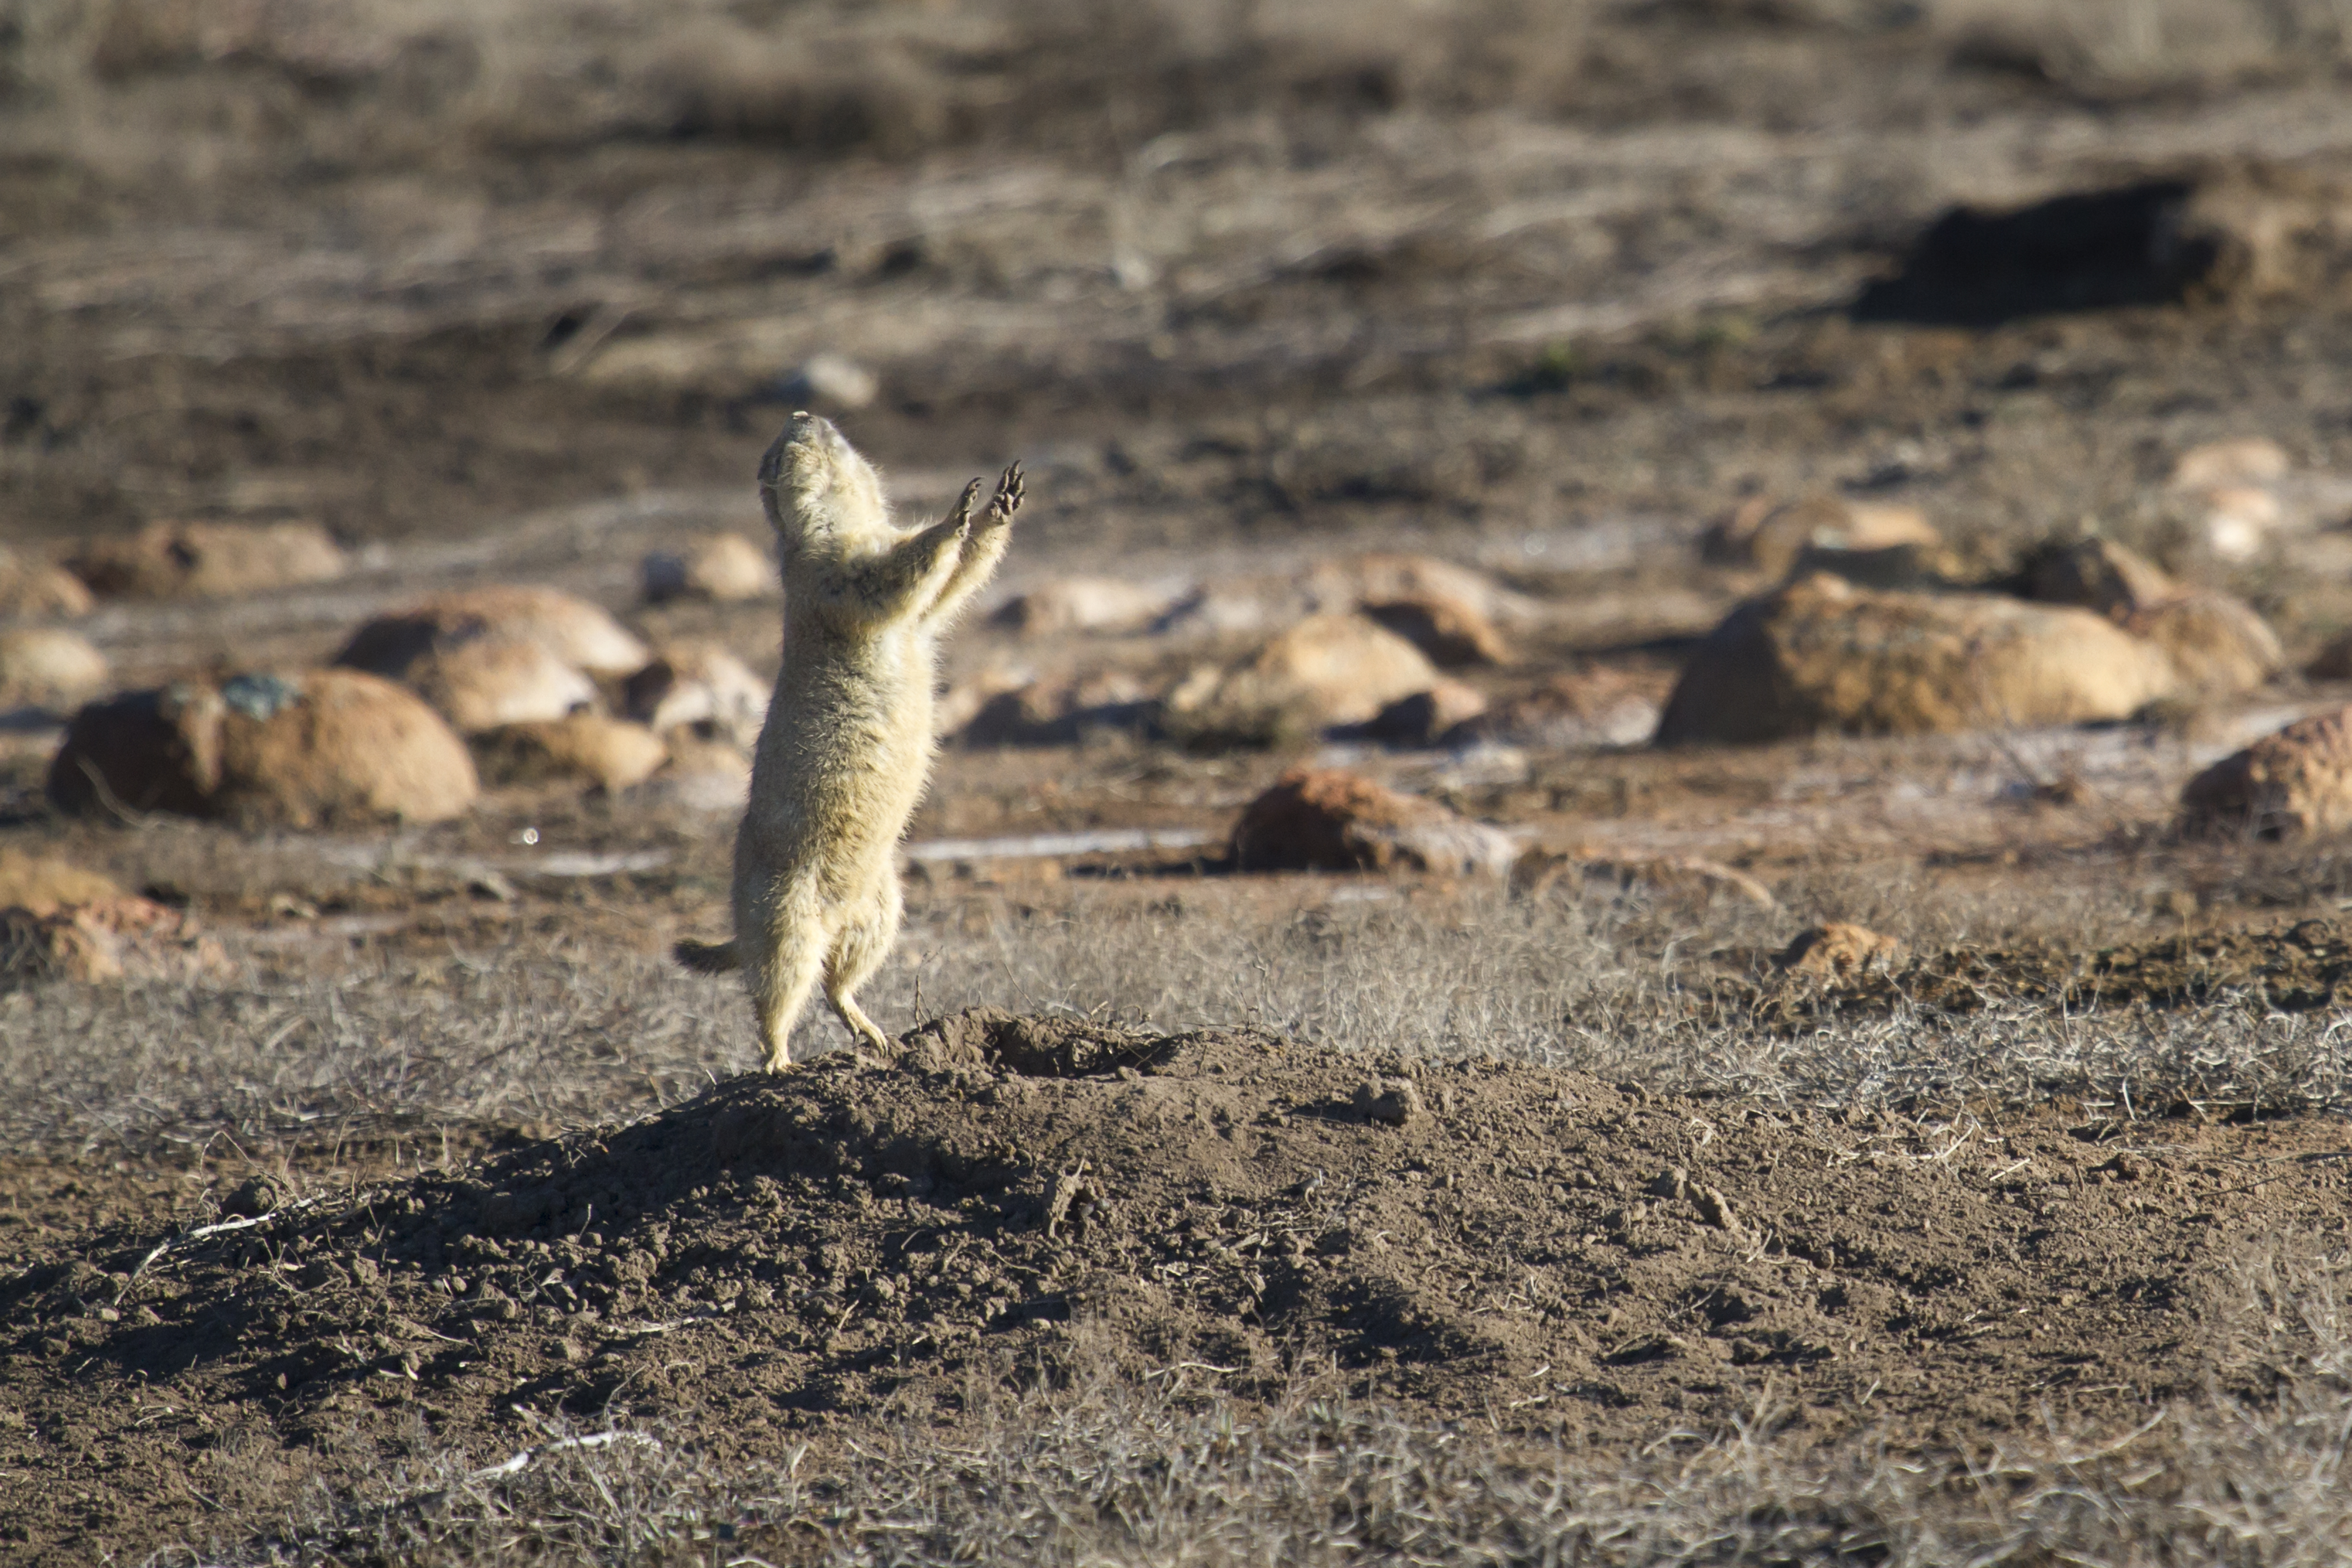
nature, alarm, wildlife, soil, reptile, fauna, lizard, prairiedog, vertebrate, oklahoma, larrysmith, wichitamountains, blacktailedprairiedog, barking, scaled reptile